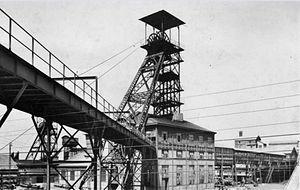
Fosse n° 5 - 5 bis de la Compagnie des mines de Liévin, Liévin, Pas-de-Calais, Nord-Pas-de-Calais, France.
La Compagnie des mines de Liévin est une compagnie minière qui a exploité la houille à Liévin, Éleu-dit-Leauwette, Avion et Angres dans le Bassin minier du Nord-Pas-de-Calais. La Société est fondée le 1ᵉʳ décembre 1862. Après de nombreux sondages, un puits nᵒ 1 est commencé à Liévin en 1858, et commence à produire en 1860.
La fosse nᵒ 5 - 5 bis dite Île du Diable de la Compagnie des mines de Liévin est un ancien charbonnage du Bassin minier du Nord-Pas-de-Calais, situé à Liévin. Les puits jumeaux sont commencés en 1899 et la fosse commence à extraire en 1903. Des cités sont construites à proximité de la fosse. Deux terrils, nᵒˢ 72 et 72A, sont édifiés, le second est un cavalier minier. La fosse est détruite durant la Première Guerre mondiale. De 1904 à 1936, la fosse nᵒ 2 est reprise pour fonctionner avec la fosse nᵒ 5 - 5 bis.